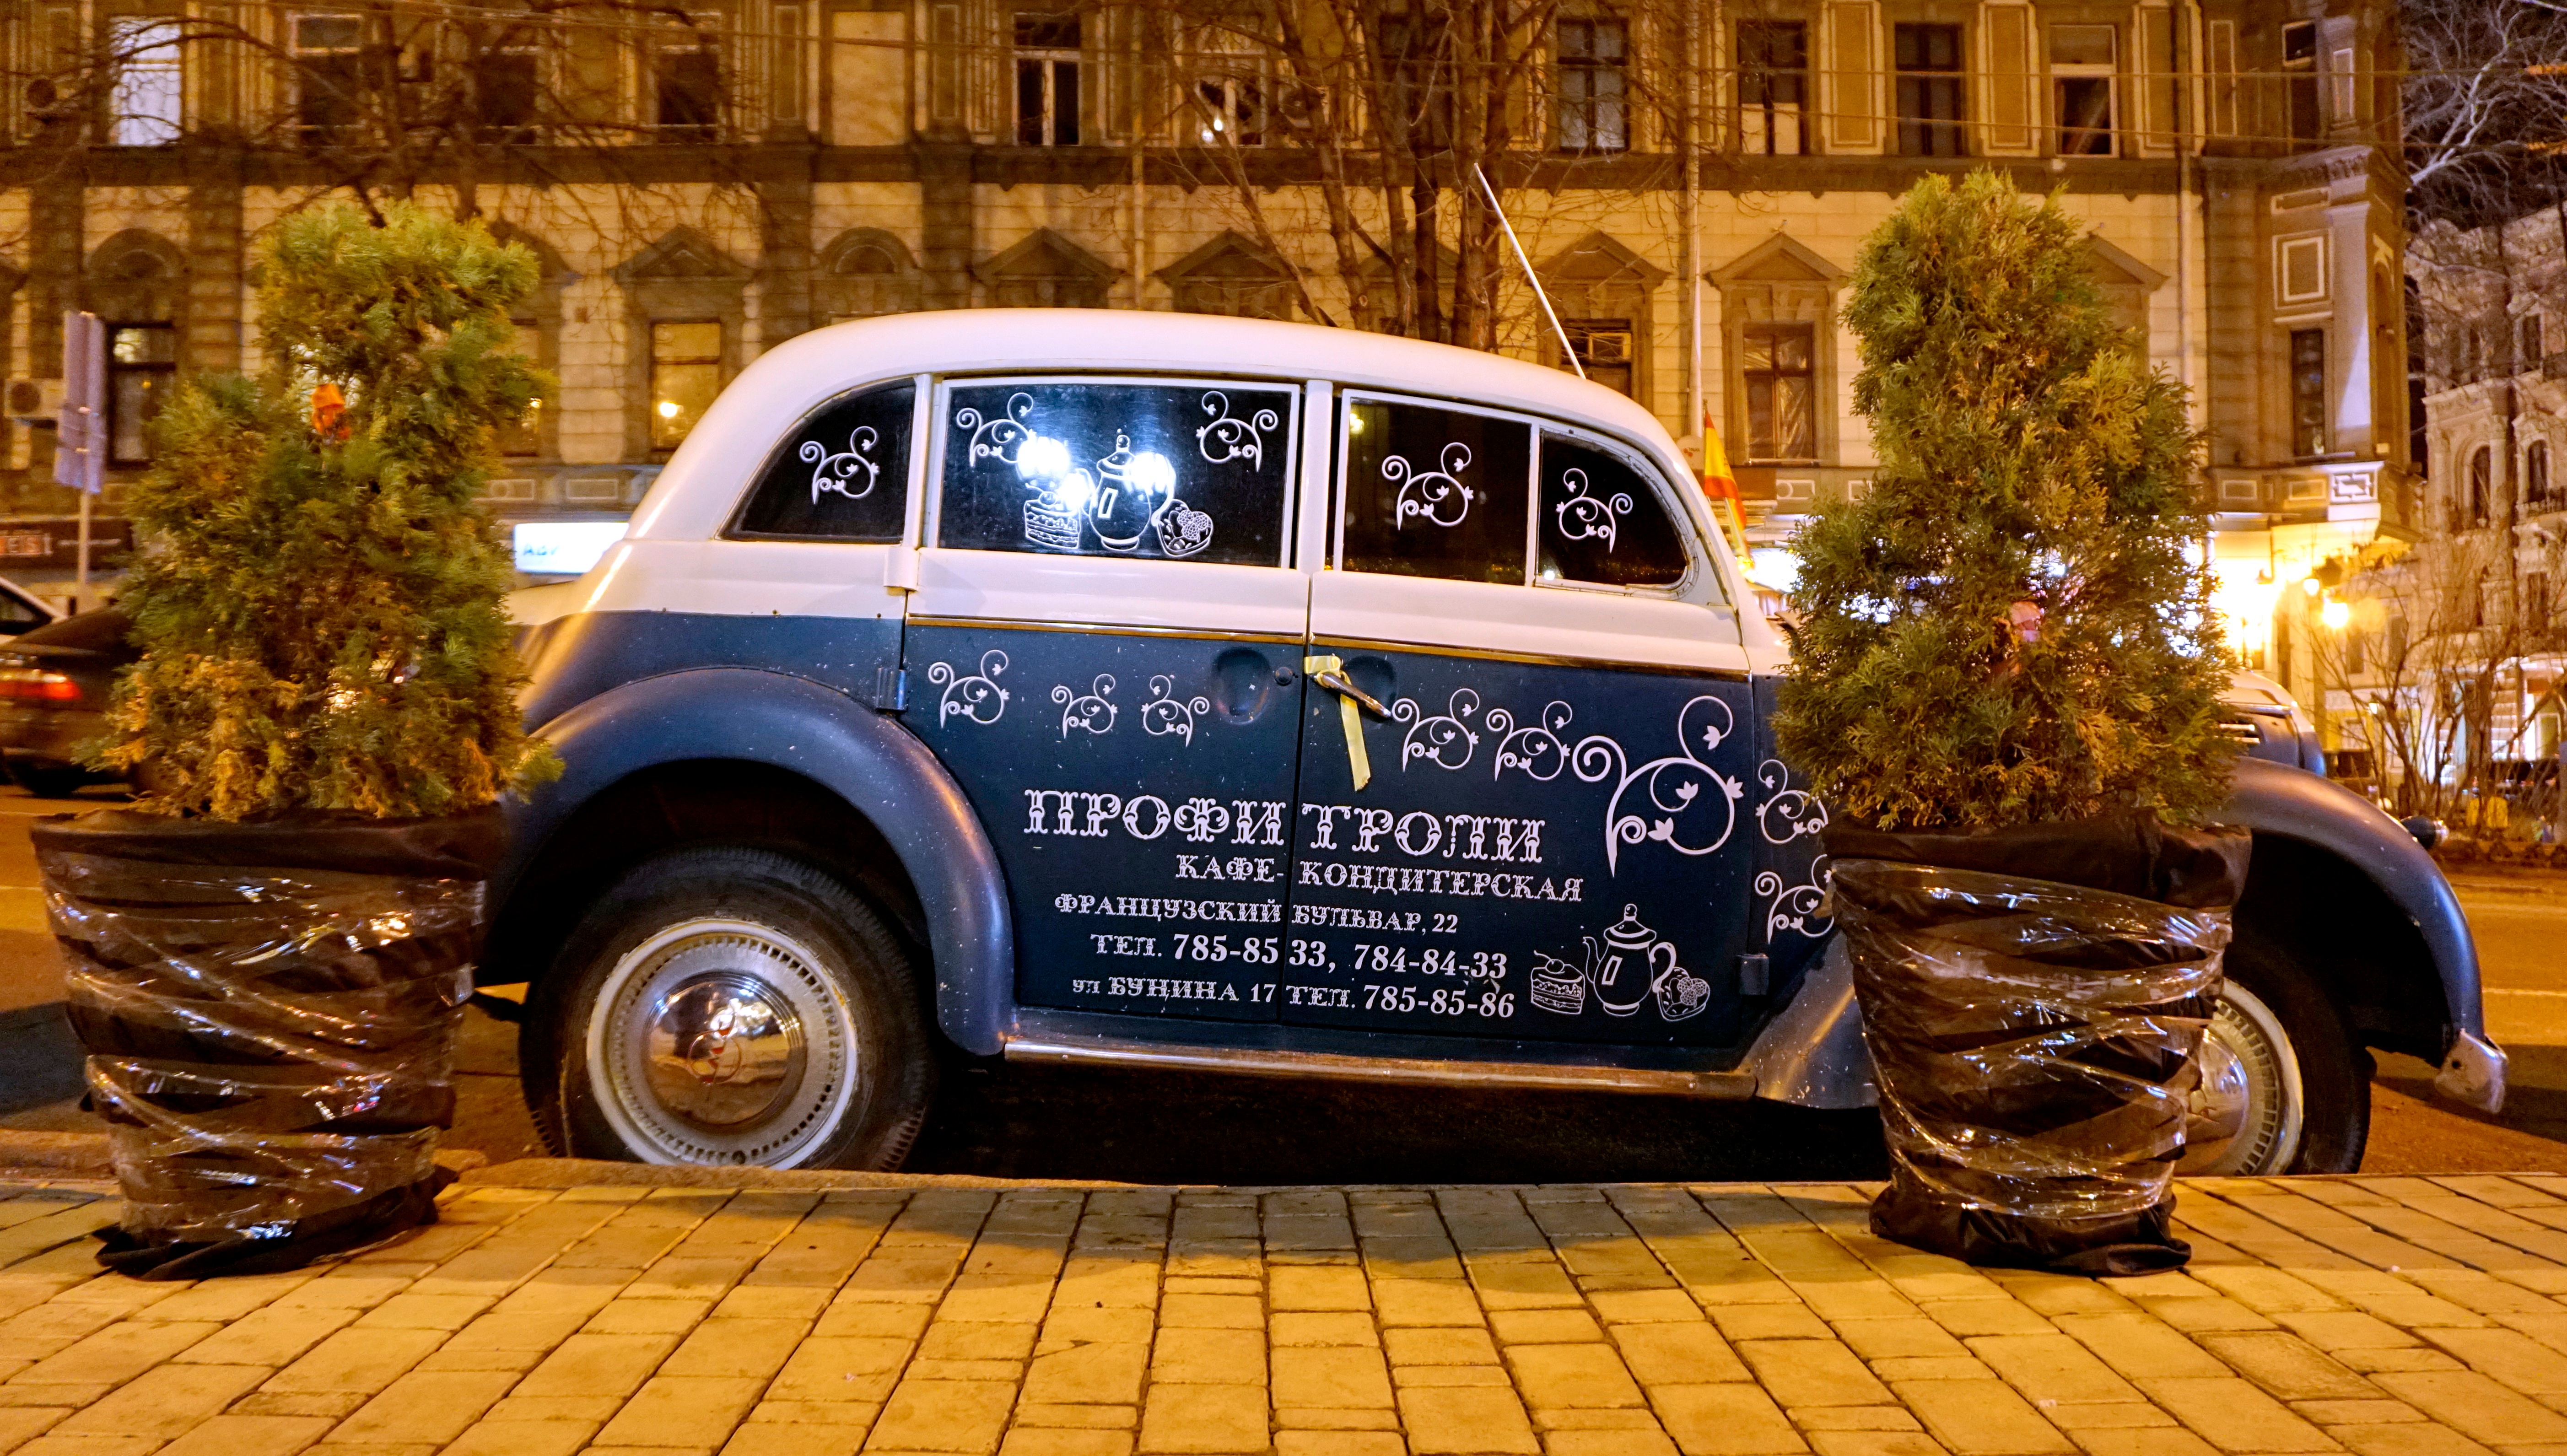
car, taxi, vehicle, vintage car, antique car, land vehicle, compact car